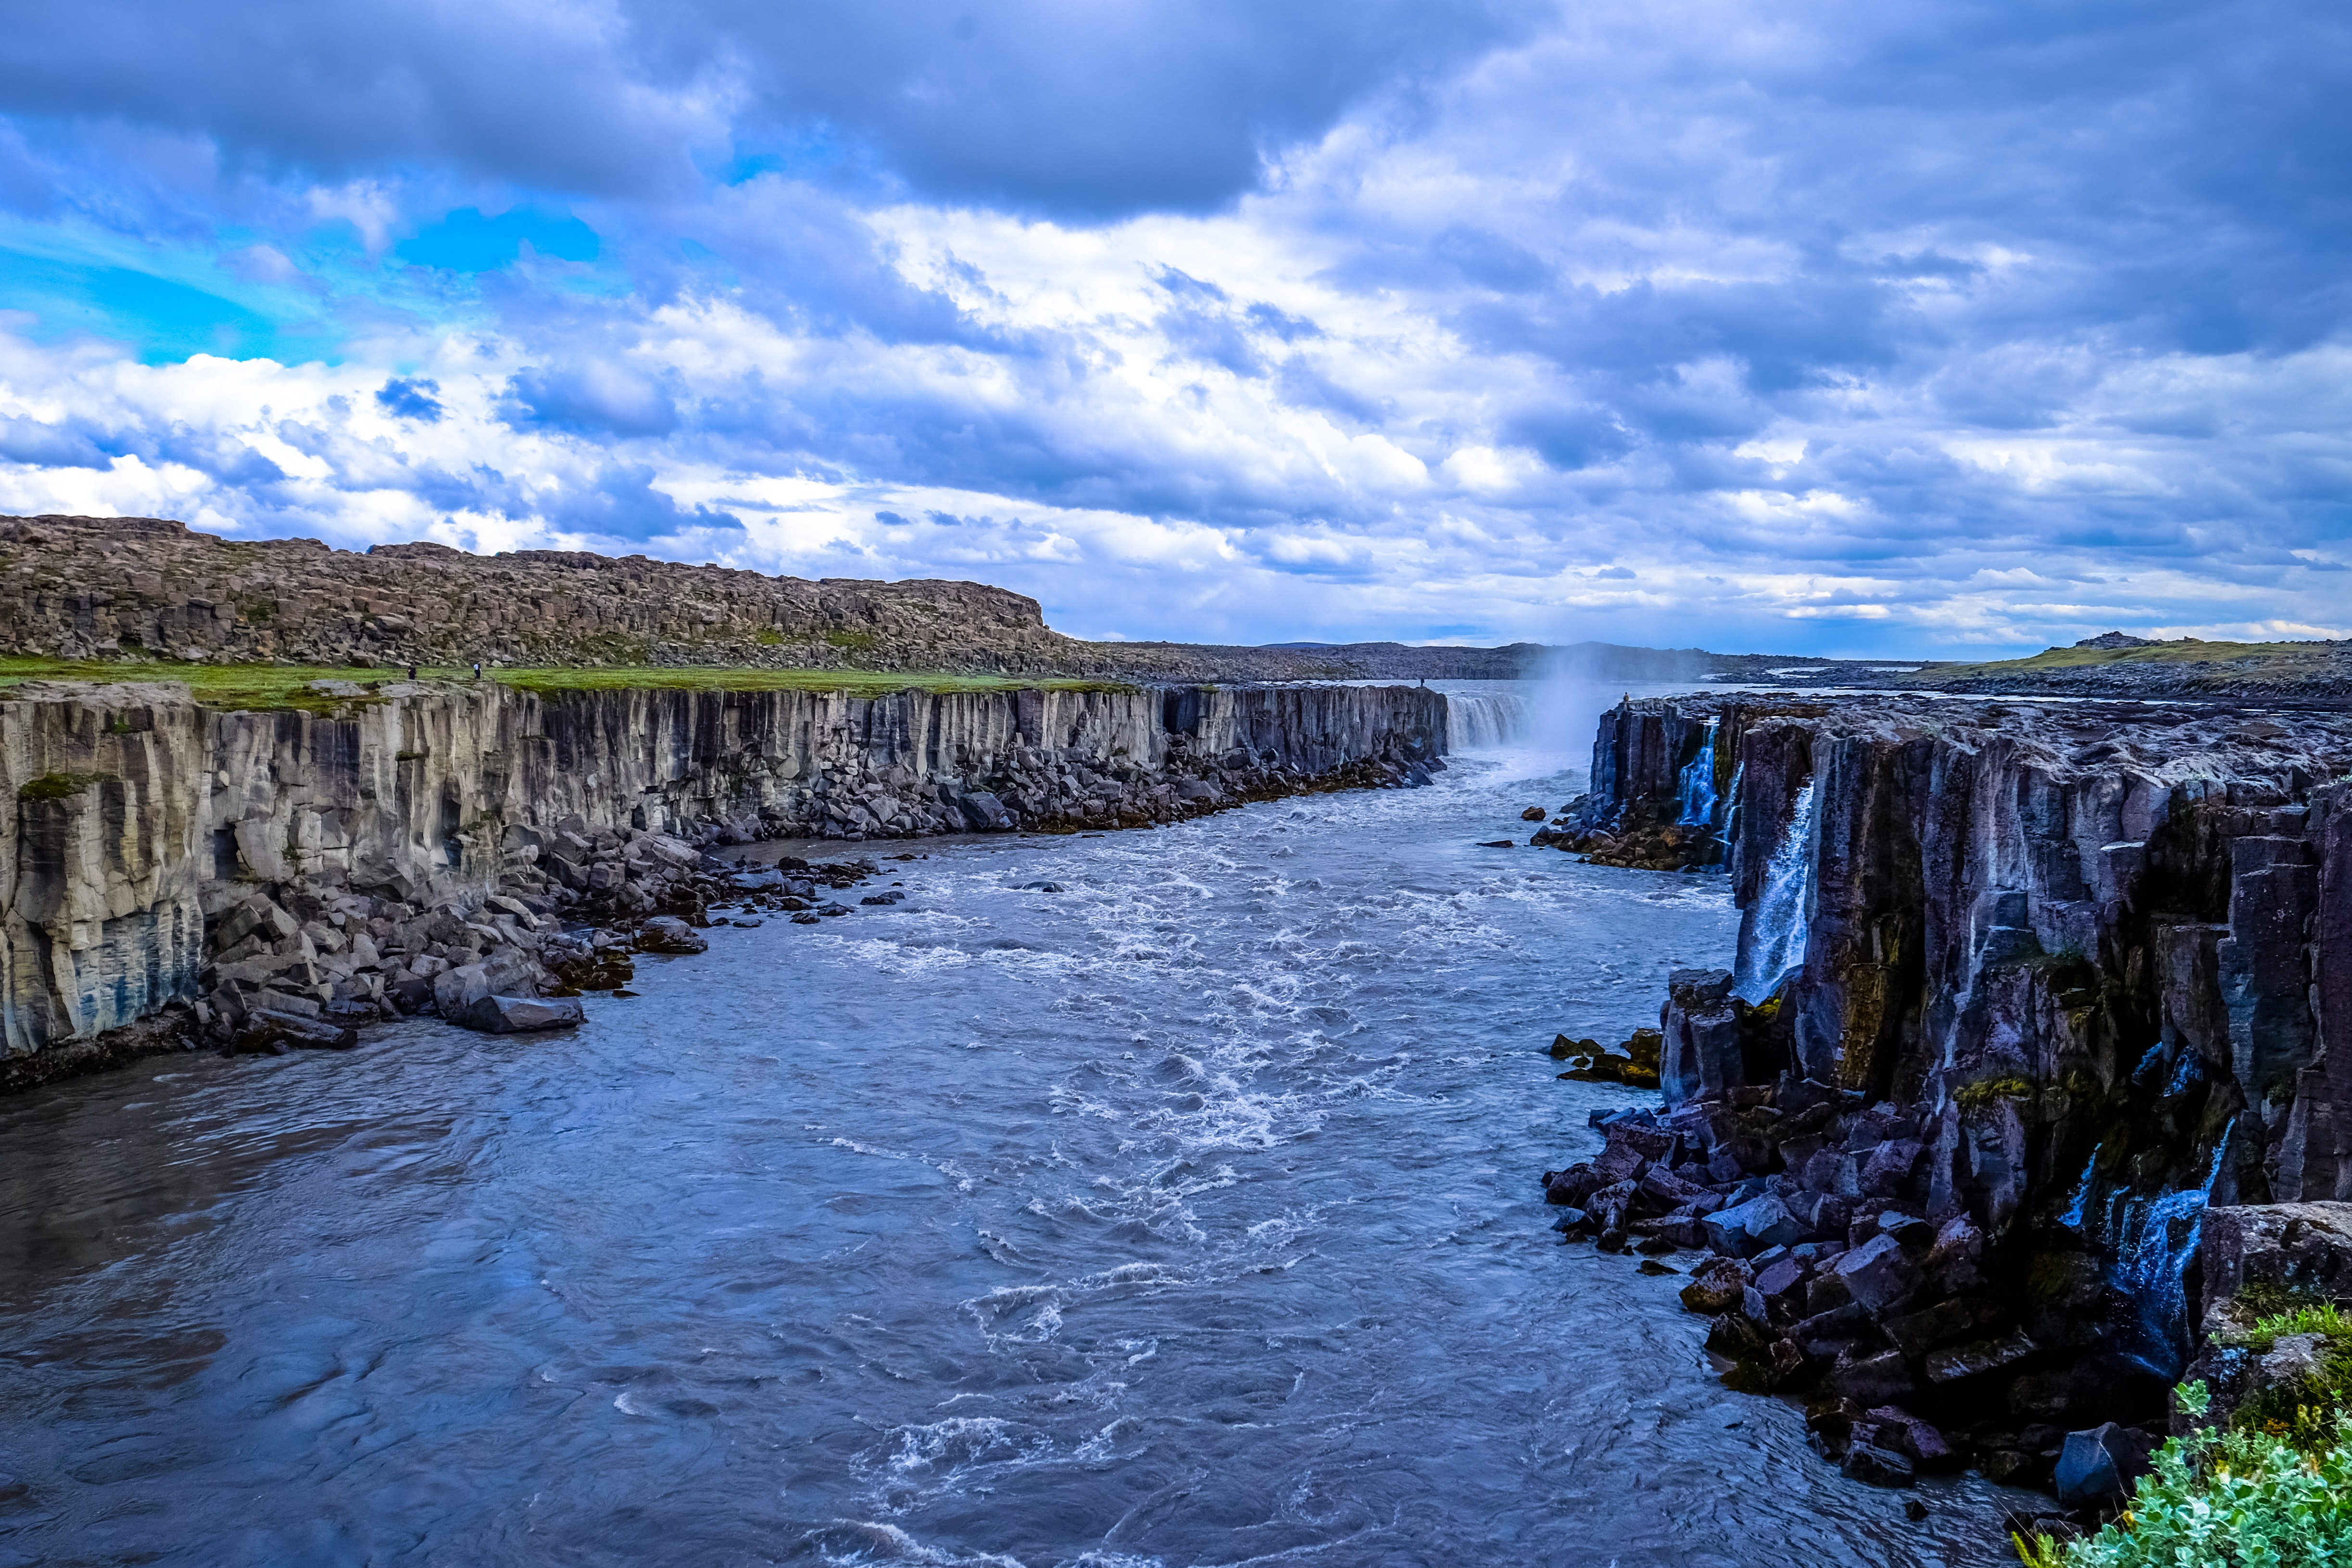
body of water, water, nature, sky, natural landscape, water resources, cliff, sea, watercourse, ocean, coast, waterfall, rock, cloud, formation, river, coastal and oceanic landforms, terrain, klippe, headland, shore, mountain, wave, landscape, inlet, national park, horizon, bay, escarpment, channel, water feature, vacation, tide, tourism, promontory, state park